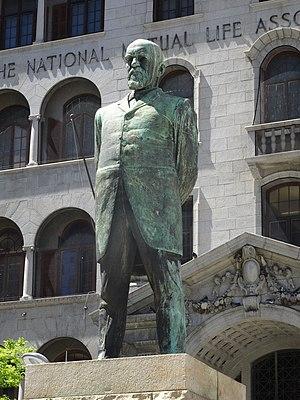
La statue de Jan Hendrik Hofmeyr située sur Church Square au centre de la ville du Cap, Cap-Occidental en Afrique du Sud, rend hommage à Jan Hofmeyr, journaliste et homme politique de la colonie du Cap, fondateur de l'Afrikaner Bond.